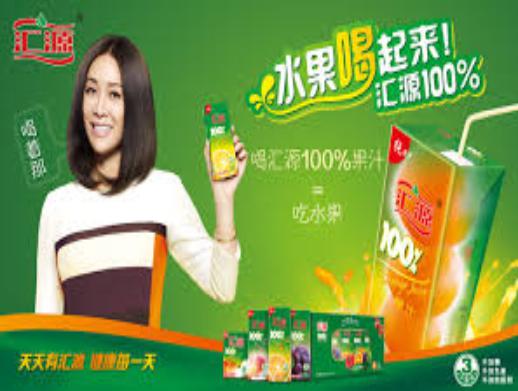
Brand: Huiyuan
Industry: Food